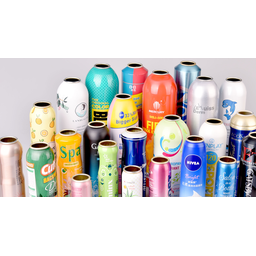
Label: metal